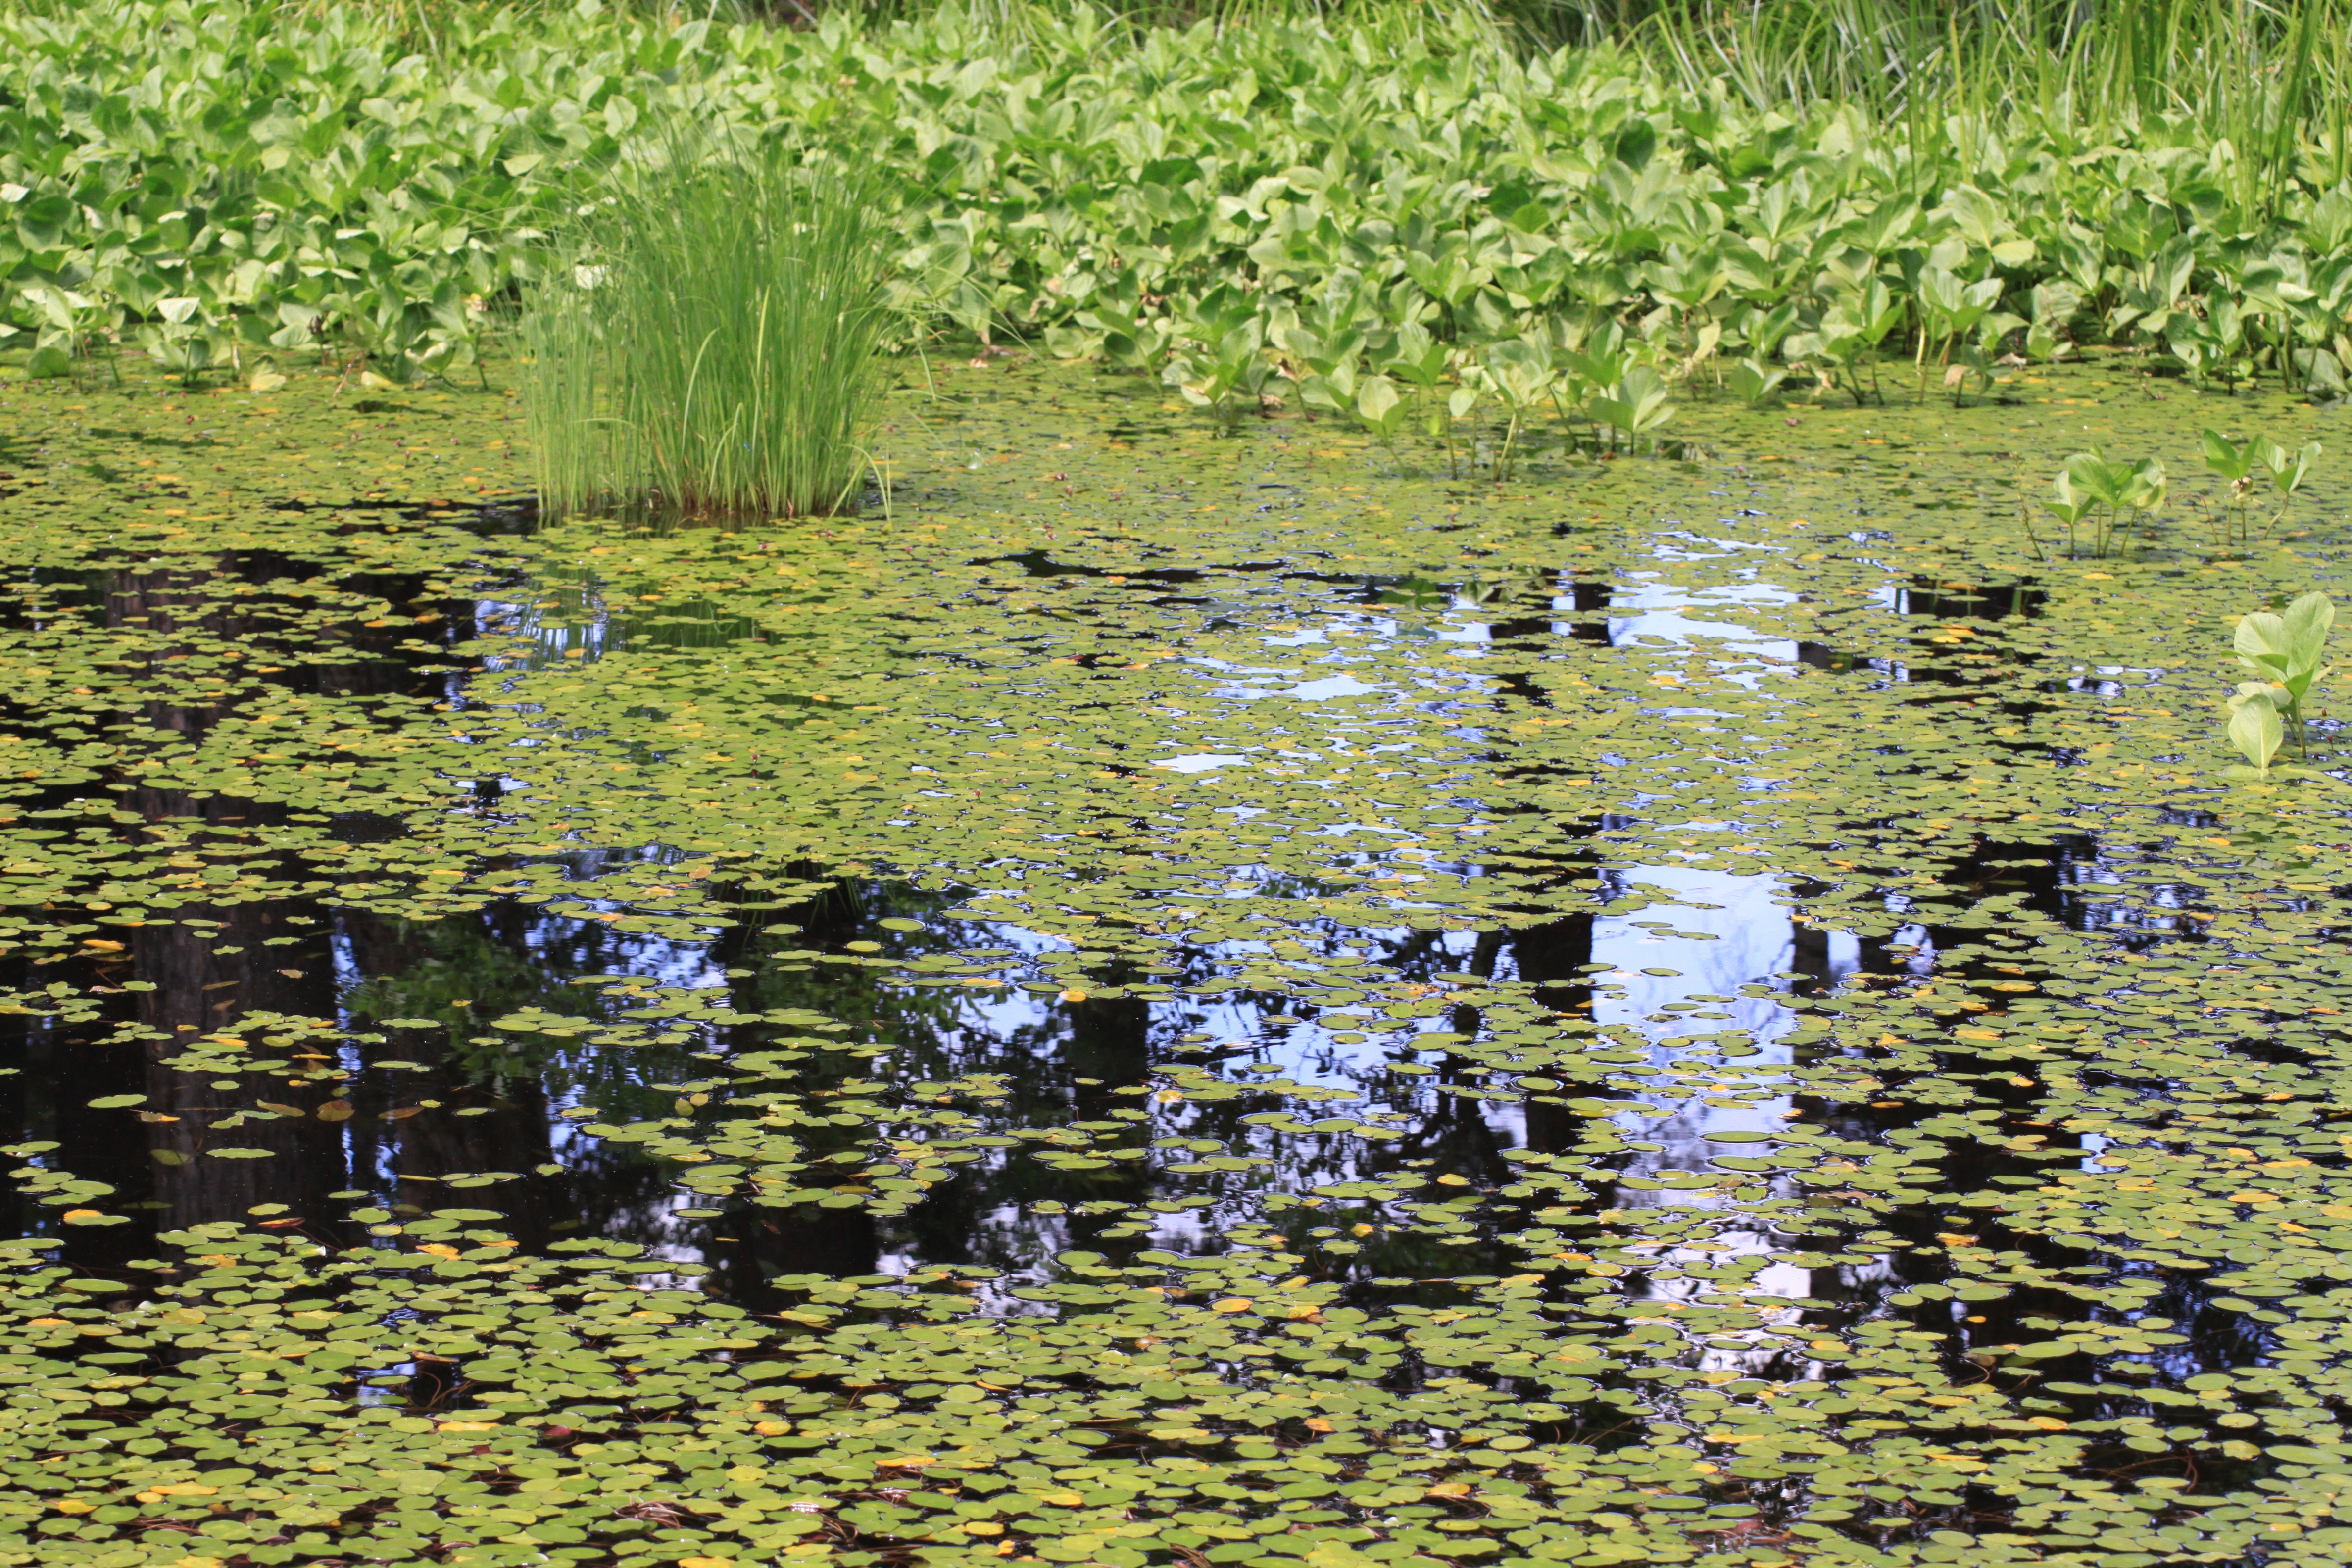
water, nature, grass, marsh, swamp, bird, meadow, leaf, flower, pond, aroma, wildlife, stream, reflection, botany, garden, fauna, date, alligator, duck, wetland, bog, comfort, woodland, quiet, habitat, water bird, ecosystem, water surface, think about, waterweed, fen, fish pond, natural environment, grass family, real image, virtual image